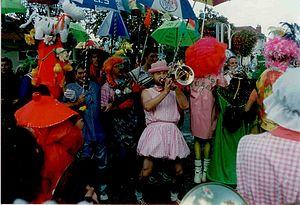
A la Fête des vendanges de Bagneux 2000 joyeux déchaînement avec les Joyeux Vignerons de Bagneux en tenue de bébés roses, les Fumantes de Pantruche et des Carnavaleux de Dunkerque venus spécialement se joindre à la fête en car depuis Dunkerque.
Bagneux est une commune française, du département des Hauts-de-Seine en région Île-de-France, dans l'arrondissement d'Antony, au sud de Paris.